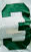
Number: 3